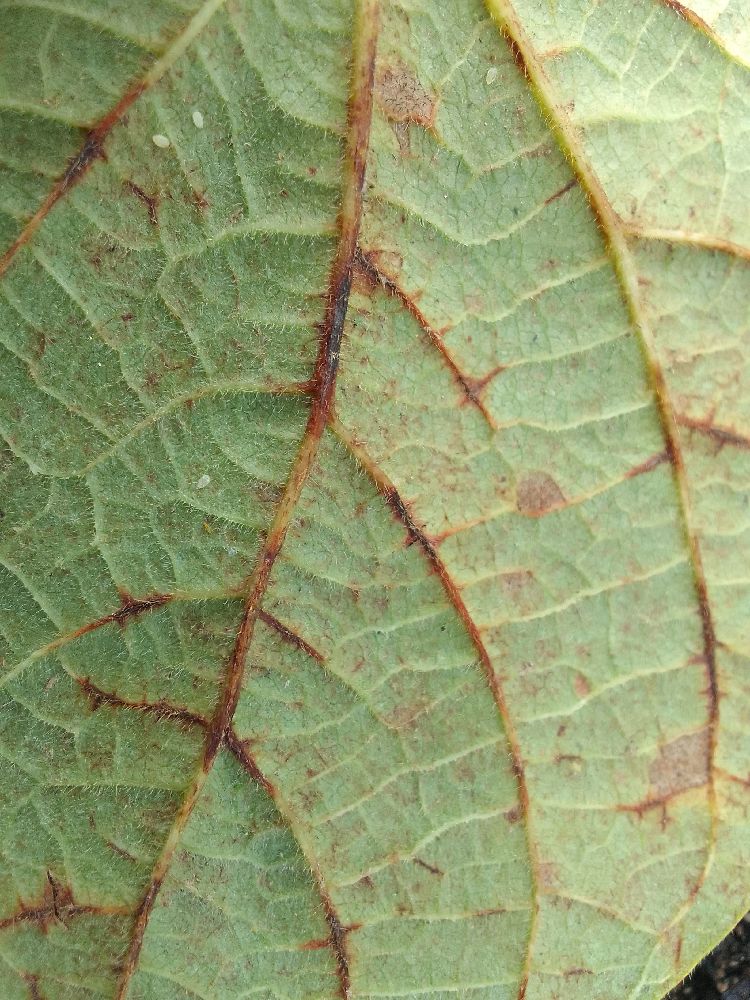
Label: anthracnose